Five Power Defence Arrangements

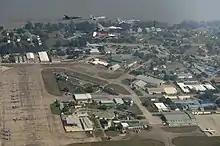
RMAF Butterworth in Penang, Malaysia.

John Moore, then Minister of Defence of Australia said, "As an established multilateral security framework, the FPDA has a unique role in Asia. It is of strategic benefit to all member nations and, in Australia's view, to the wider Asia-Pacific region." Malaysia's CDF, former General (GEN) Tan Sri Dato' Sri Zulkifeli Bin Mohd Zin concurred: "We can help each other... and cooperate with one another."